Marshal of the Court (Sweden)

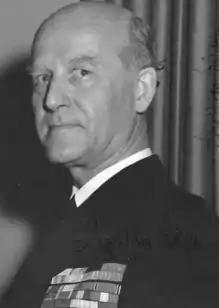
Admiral served as the First Marshal of the Court from 1962 to 1969.

The Office of the Marshal of the Court is headed by the First Marshal of the Court. Supporting him are a Surveyor of the Court, two Court Secretaries, three Court Assistants and two administrative employees.